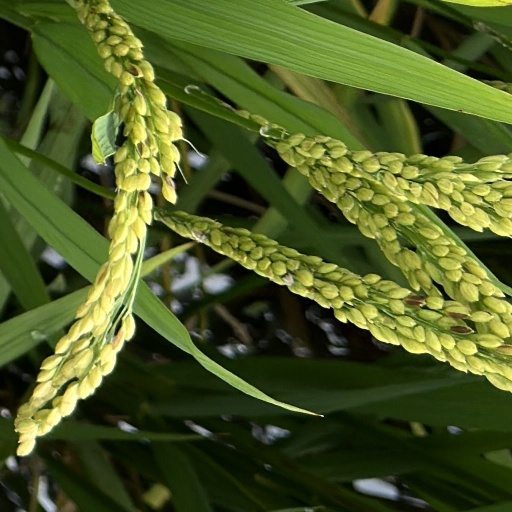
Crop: rice